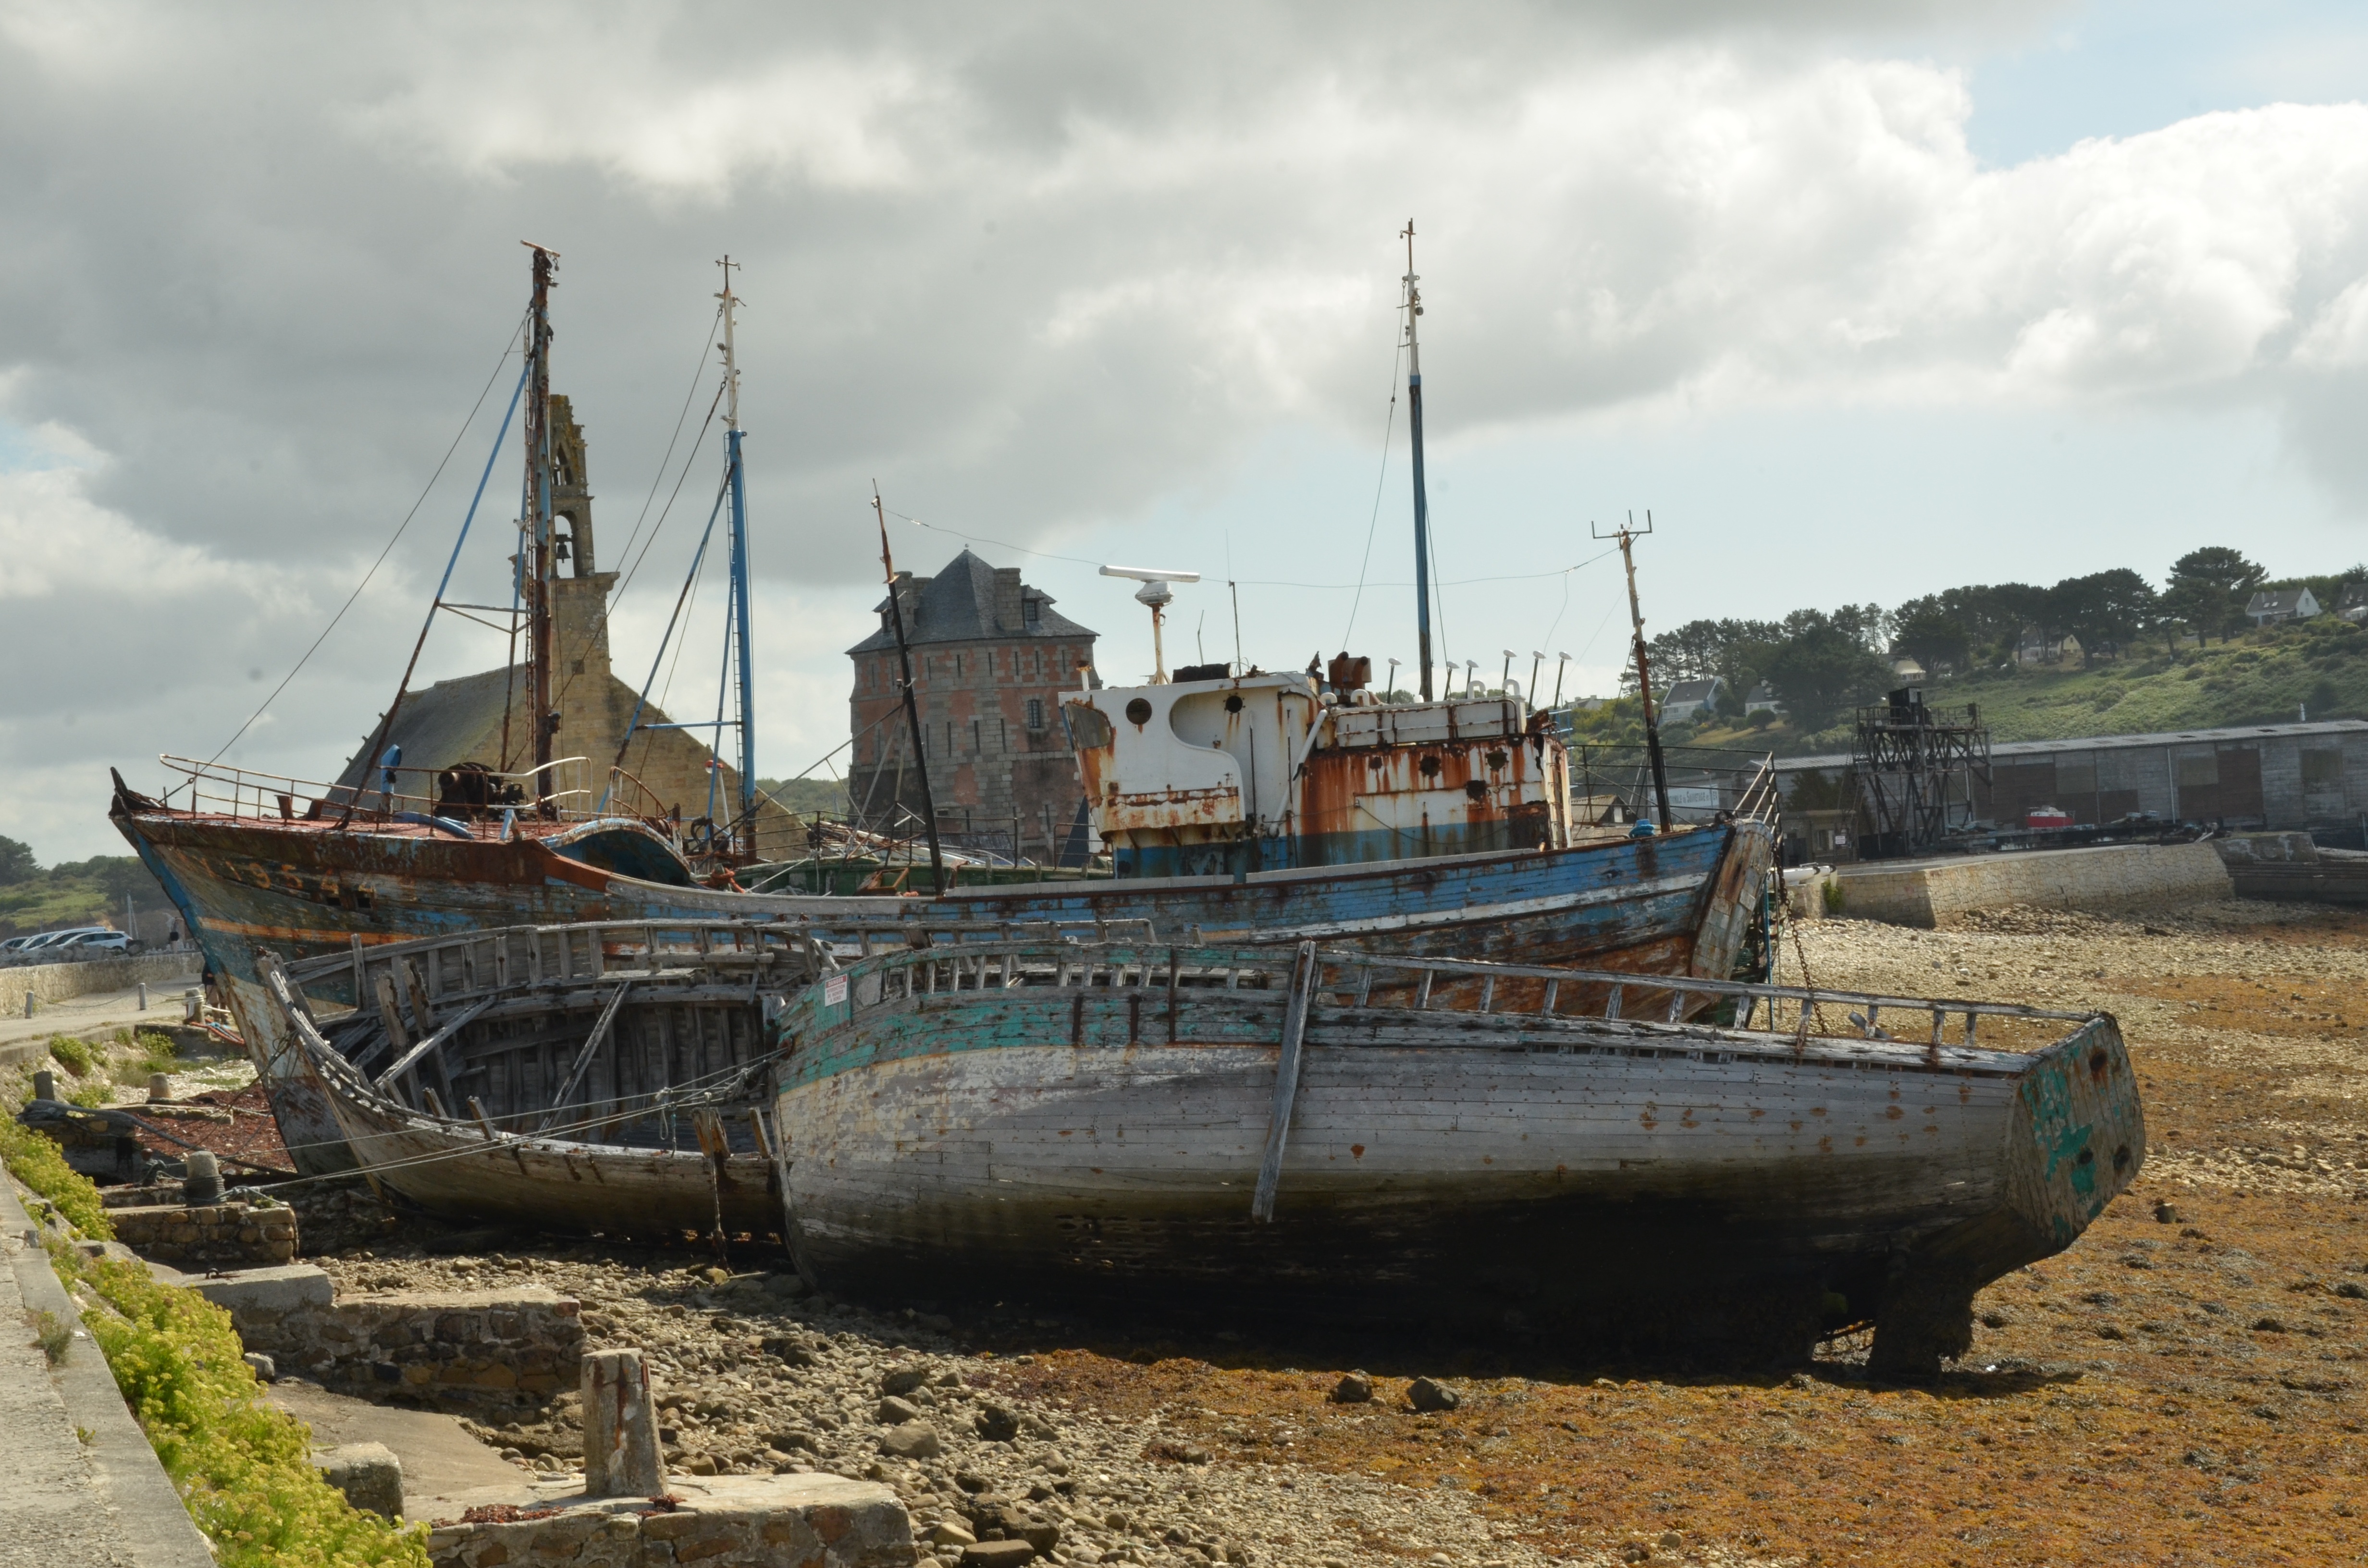
sea, boat, city, ship, village, france, rust, vehicle, tower, waterway, ship wreck, wreck, watercraft, expired, brittany, fishing vessel, ship graveyard, tour vauban, camaret sur mer, caravel